Rubiales case

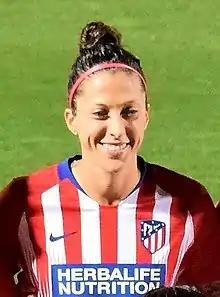
Jenni Hermoso was part of the 2015 squad that called for a change in culture of the team.

Women's football in Spain was officially recognised by the Royal Spanish Football Federation (RFEF) in 1980, after having been banned under the Franco dictatorship. The Spain women's national football team subsequently played its first official match in 1983. After various attempts to call out abuse under the previous head coach, Ignacio Quereda, a significant dispute involving the team broke out in 2022 over issues including the leadership of head coach Jorge Vilda, with 15 players withdrawing from selection.